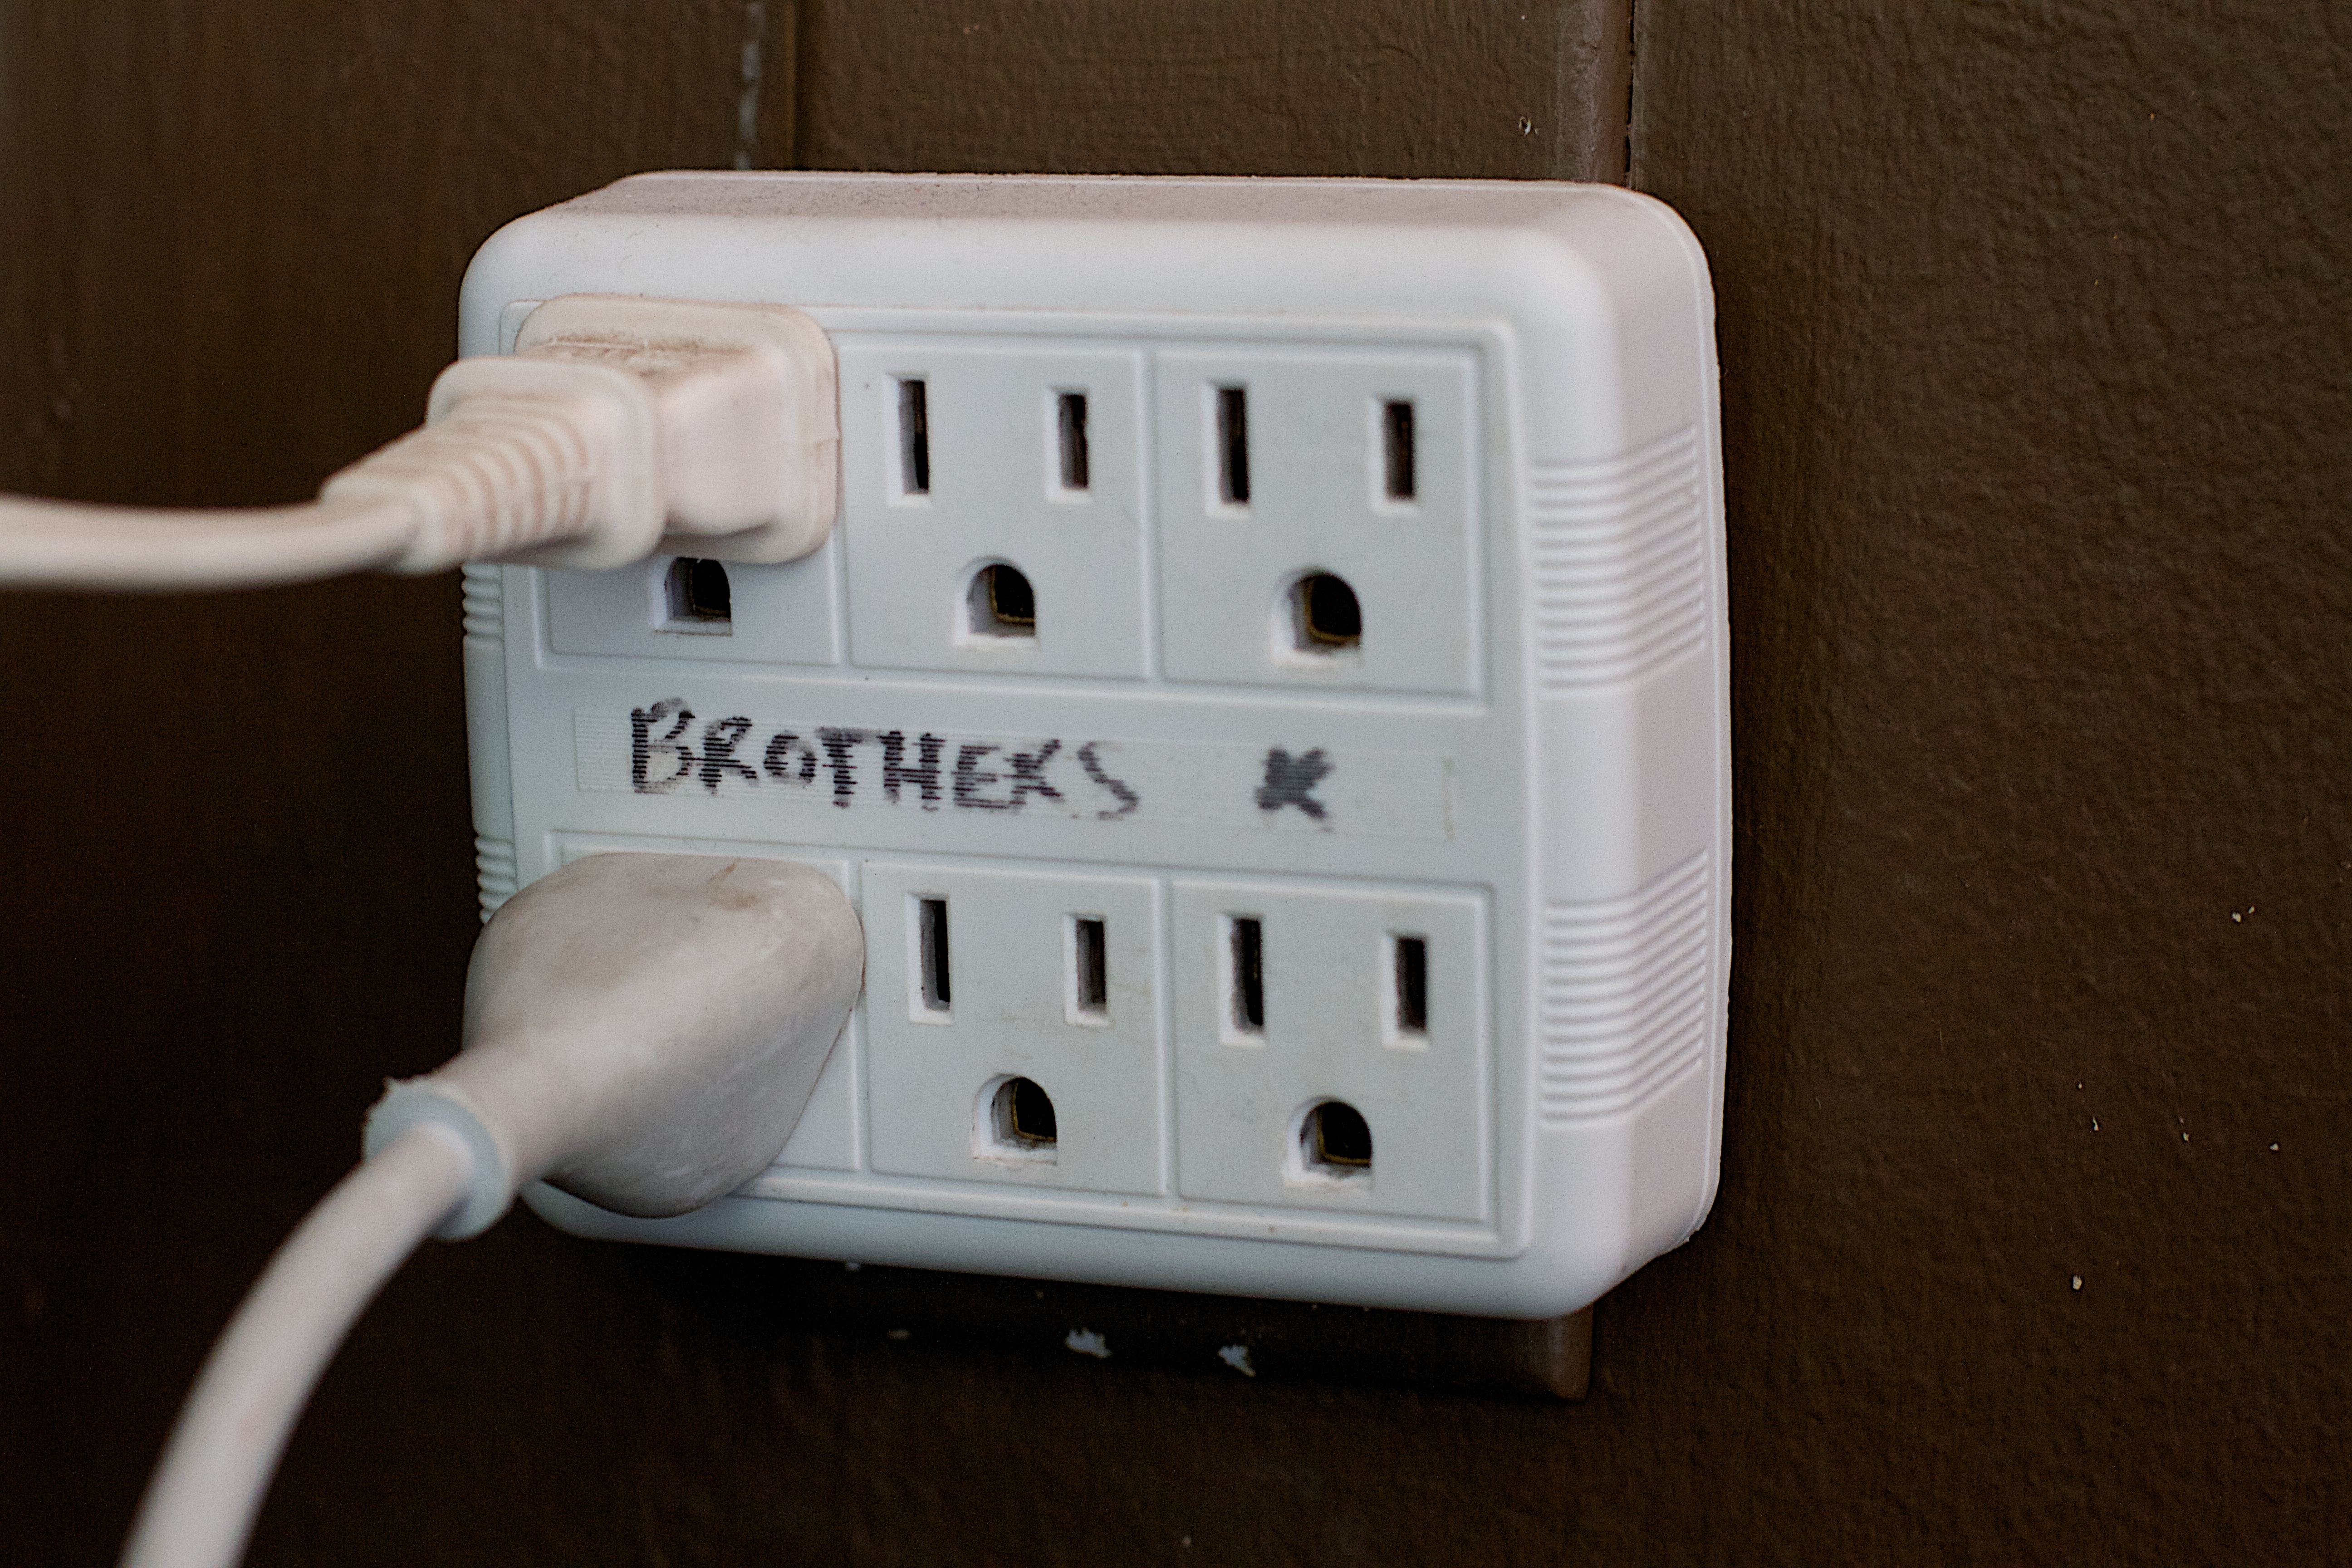
technology, white, gadget, lighting, product, electronics, raildog, electrical wiring, electronic device, electrical supply, electronics accessory, ac power plugs and socket outlets